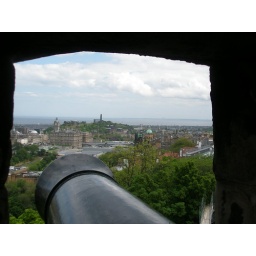
This is another view of Edinburgh from the opening in the castle wall where the cannon pokes through.